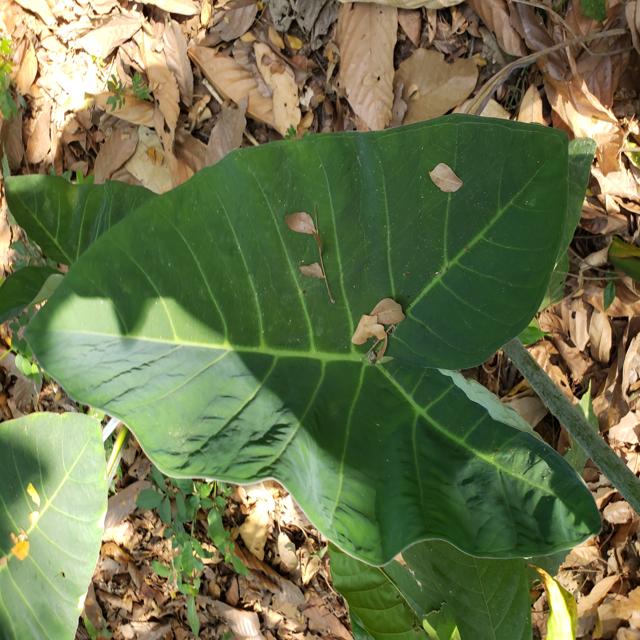
Label: Healthy